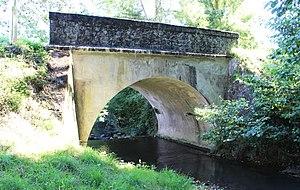
Pont sur la Sole à Barthe (Hautes-Pyrénées)
Barthe est une commune française située dans le département des Hautes-Pyrénées, en région Occitanie.
La Sole est une rivière française des Pyrénées qui coule en Gascogne dans le sud-ouest de la France c'est un affluent de la Petite Baïse, donc un sous-affluent de la Garonne par la Baïse.